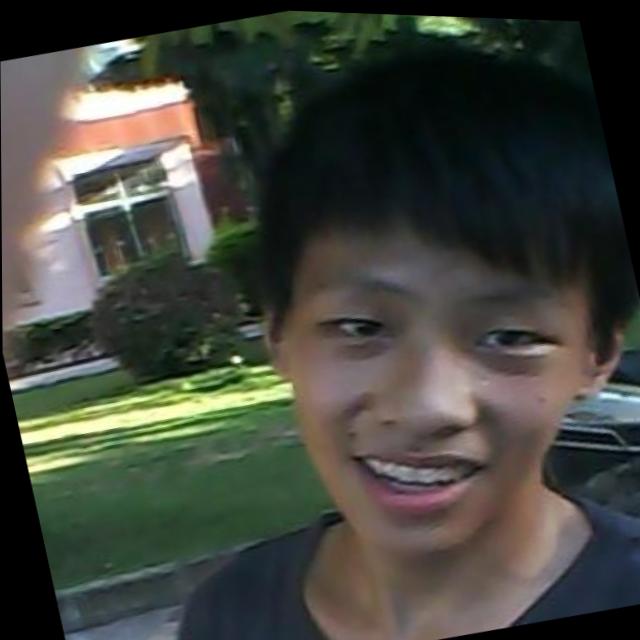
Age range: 13-20